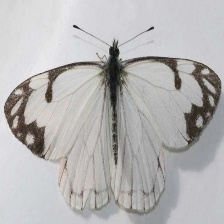
Species: PINE WHITE
Butterfly family (ImageNet category): cabbage_butterfly